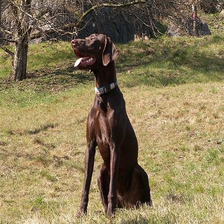
Species: dog
Breed: german shorthaired